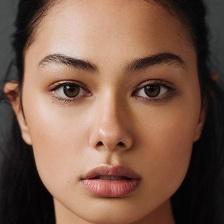
Label: faces